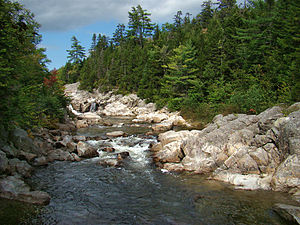
Fundy National Park
Moosehorn Trail
Fundy National Park er en nationalpark i New Brunswick, Canada, beliggende ved kysten til Bay of Fundy, der er kendt for store tidevandsforskelle på op til 12 meter. Parken blev oprettet i 1948 og omfatter et areal på omtrent 207 kvadratkilometer. Nærmeste by er landsbyen Alma og nærmeste større by er Moncton. Fundy National Park ligger mellem de to store floder Upper Salmon River og Oxbow.